Aneto

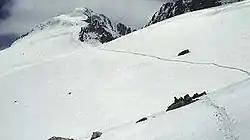
Aneto's summit and glacier seen from the upper Portillon

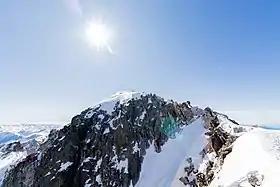
Mountaineer on the last stretch to Aneto' summit, Mohammed's Pass

Aneto is the highest mountain in the Pyrenees and in Aragon, Spain's third-highest mountain, reaching a height of . It is in the Spanish province of Huesca, the northernmost of three Aragonese provinces, south of the France–Spain border. It forms the southernmost part of the Maladeta massif.